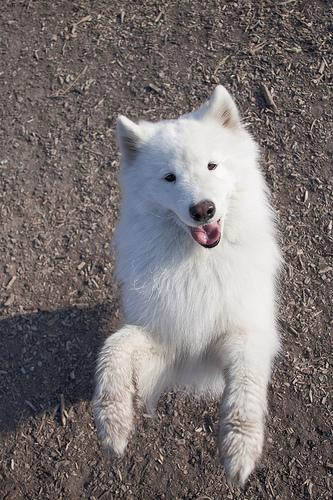
Breed: samoyed